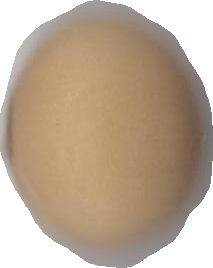
Variety: Anjasmoro